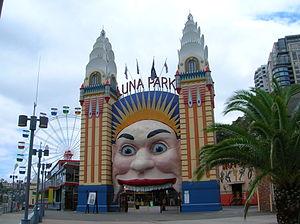
Ceci est une chronologie des parcs de loisirs, c'est-à-dire des événements liés aux parcs de loisirs dans le monde.
Luna Park est le nom porté par des dizaines de parcs d'attractions, en cours d'exploitation ou disparus, qui ont été ouverts sur tous les continents, depuis 1903.